Squad Designated Marksman Rifle

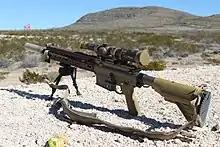
The M110A1 SDMR during testing in 2019

The SAM-R has since been replaced in U.S. Army service, mostly due to the performance of match grade 5.56 NATO ammo in the DMR role. Its slated replacement was the Heckler & Koch HK417-based M110A1 SDMR, expected to enter service in the early 2020s.